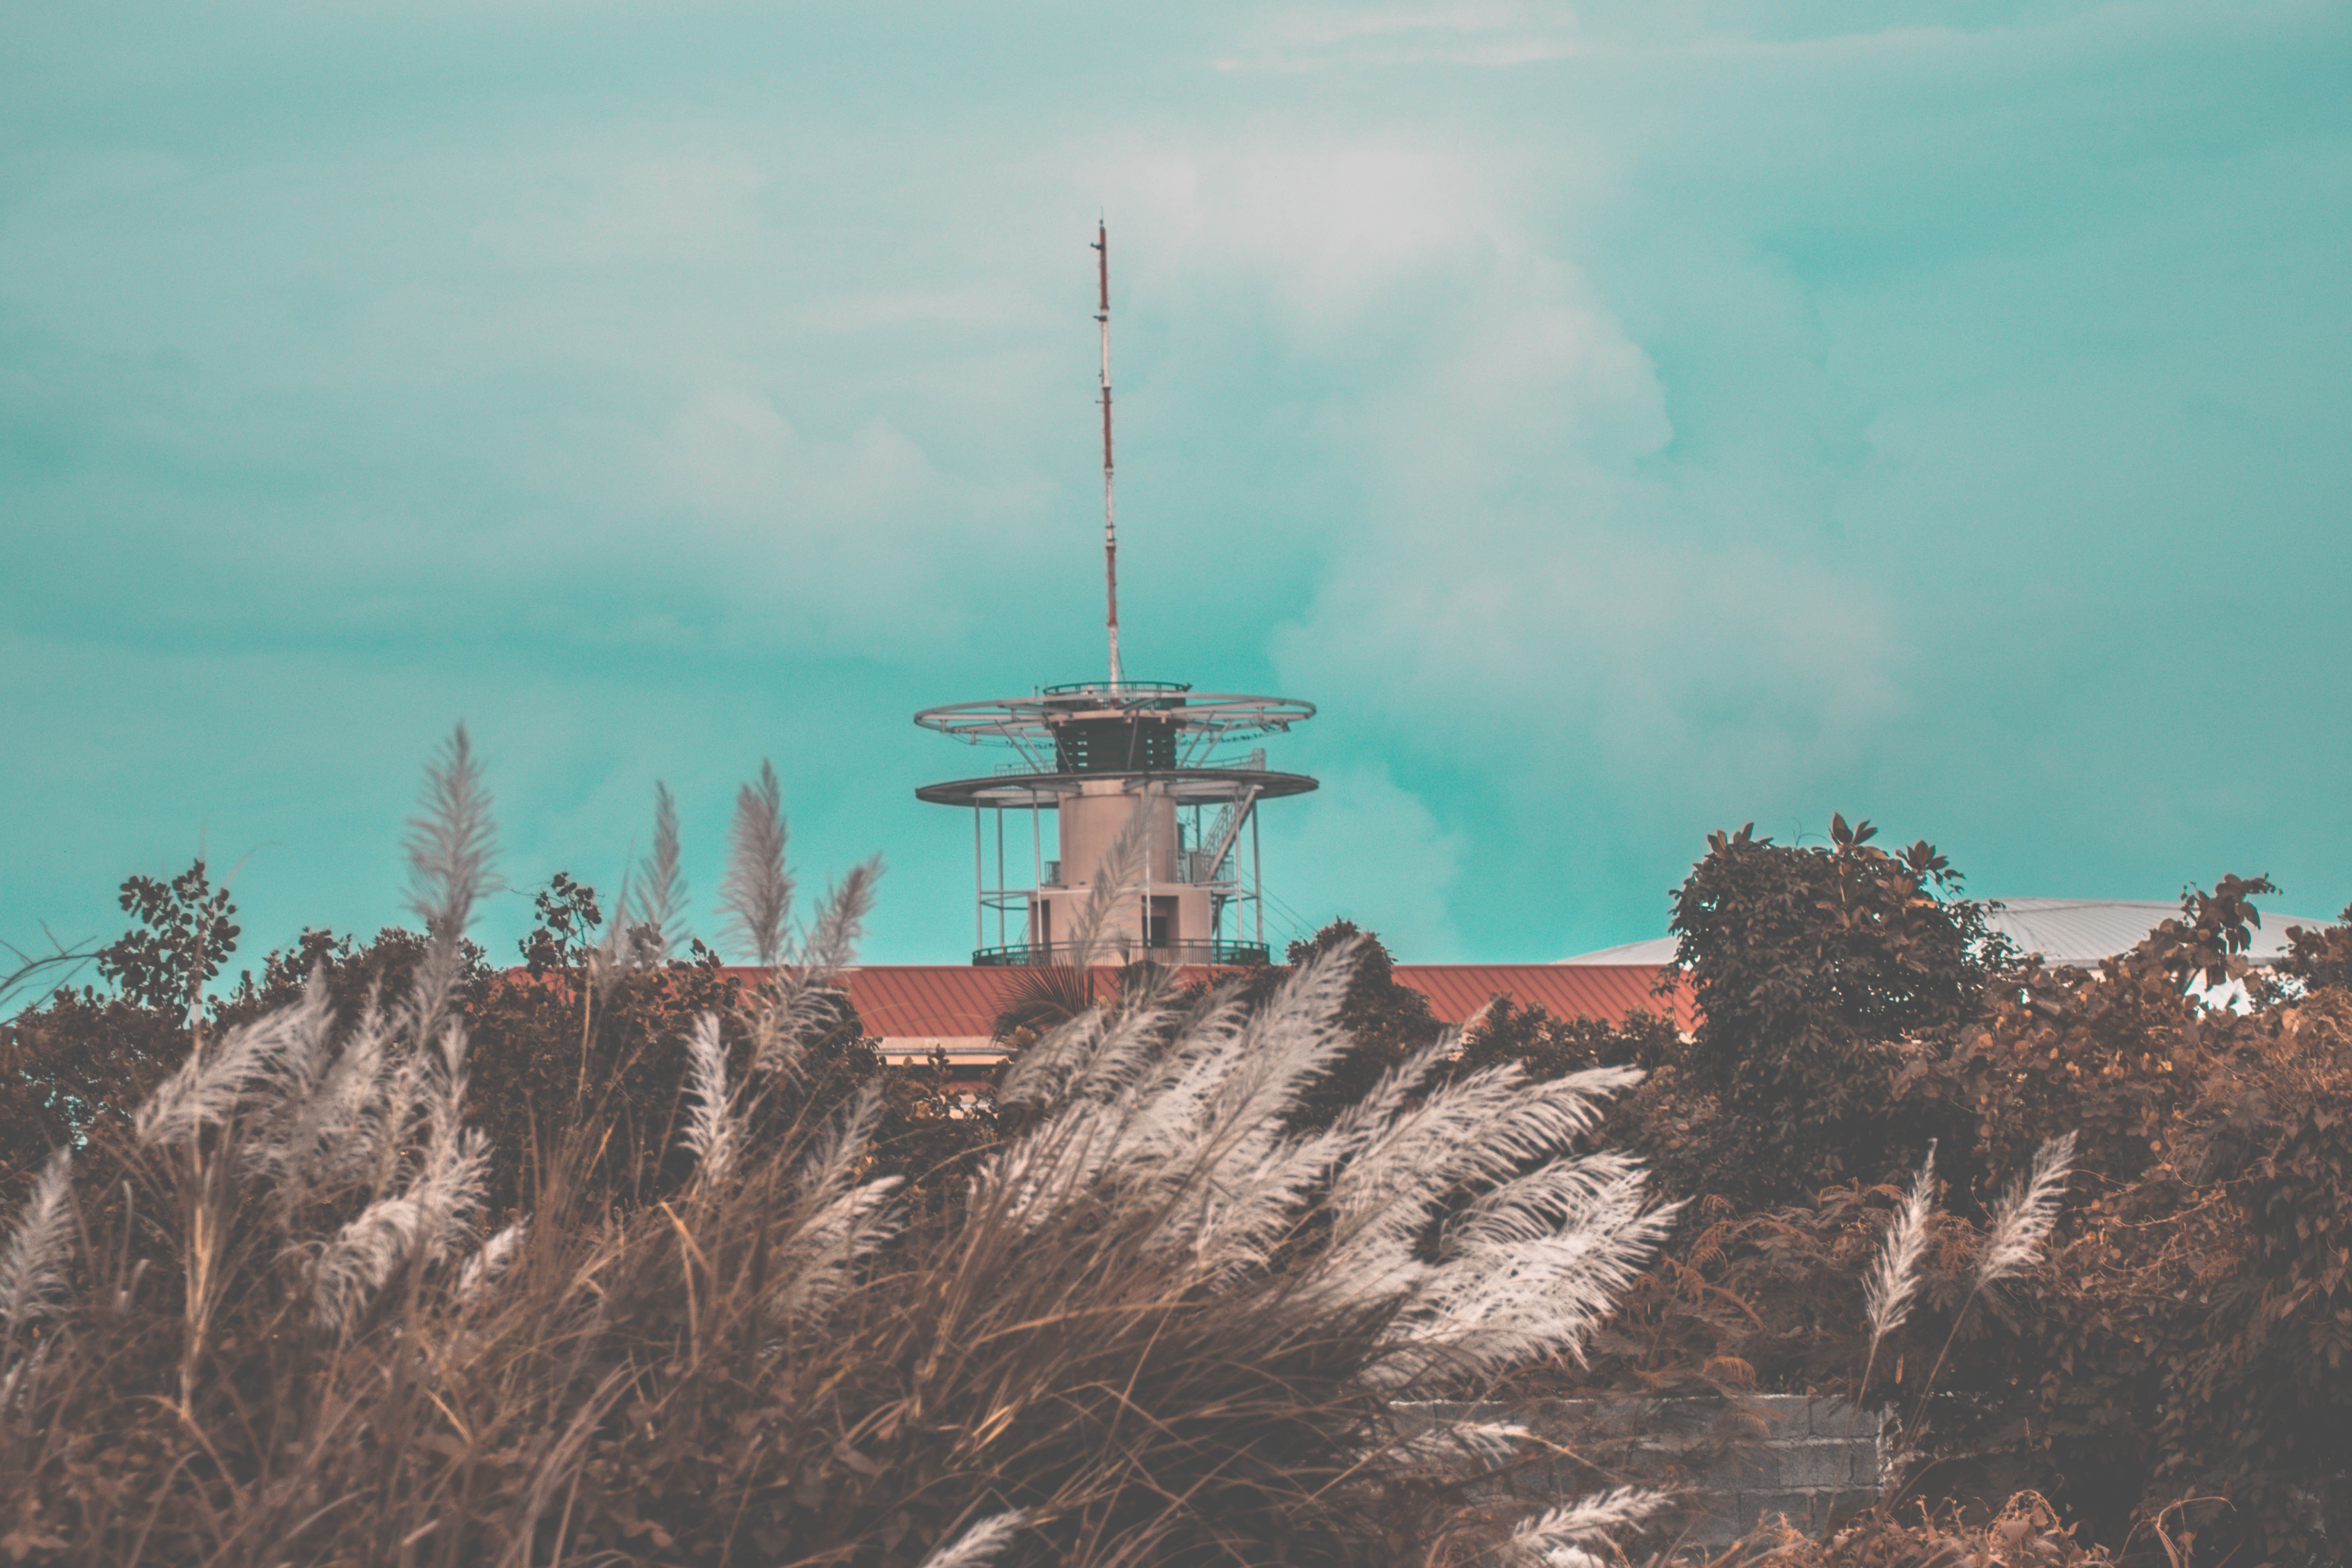
sky, cloud, mountain, tree, hill, landscape, mountain range